2019–20 Bangladesh Premier League

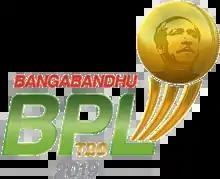
2019-20 BPL Logo

The Bangladesh Premier League 2019–20, also known as BPL Season 7 or Bangabandhu BPL Presented by AKASH DTH and Powered by TVS (for sponsorship reasons), was the seventh season of the Bangladesh Premier League (BPL), the top level professional Twenty20 cricket league in Bangladesh. The competition was organised by the Bangladesh Cricket Board (BCB). The season was originally scheduled to start on 6 December 2019 and end on 11 January 2020, with the opening ceremony to be held on 3 December 2019. Comilla Victorians were the defending champions. However, the tournament was delayed by five days and started on 11 December 2019 and ended on 17 January 2020, with the opening ceremony held on 8 December 2019.